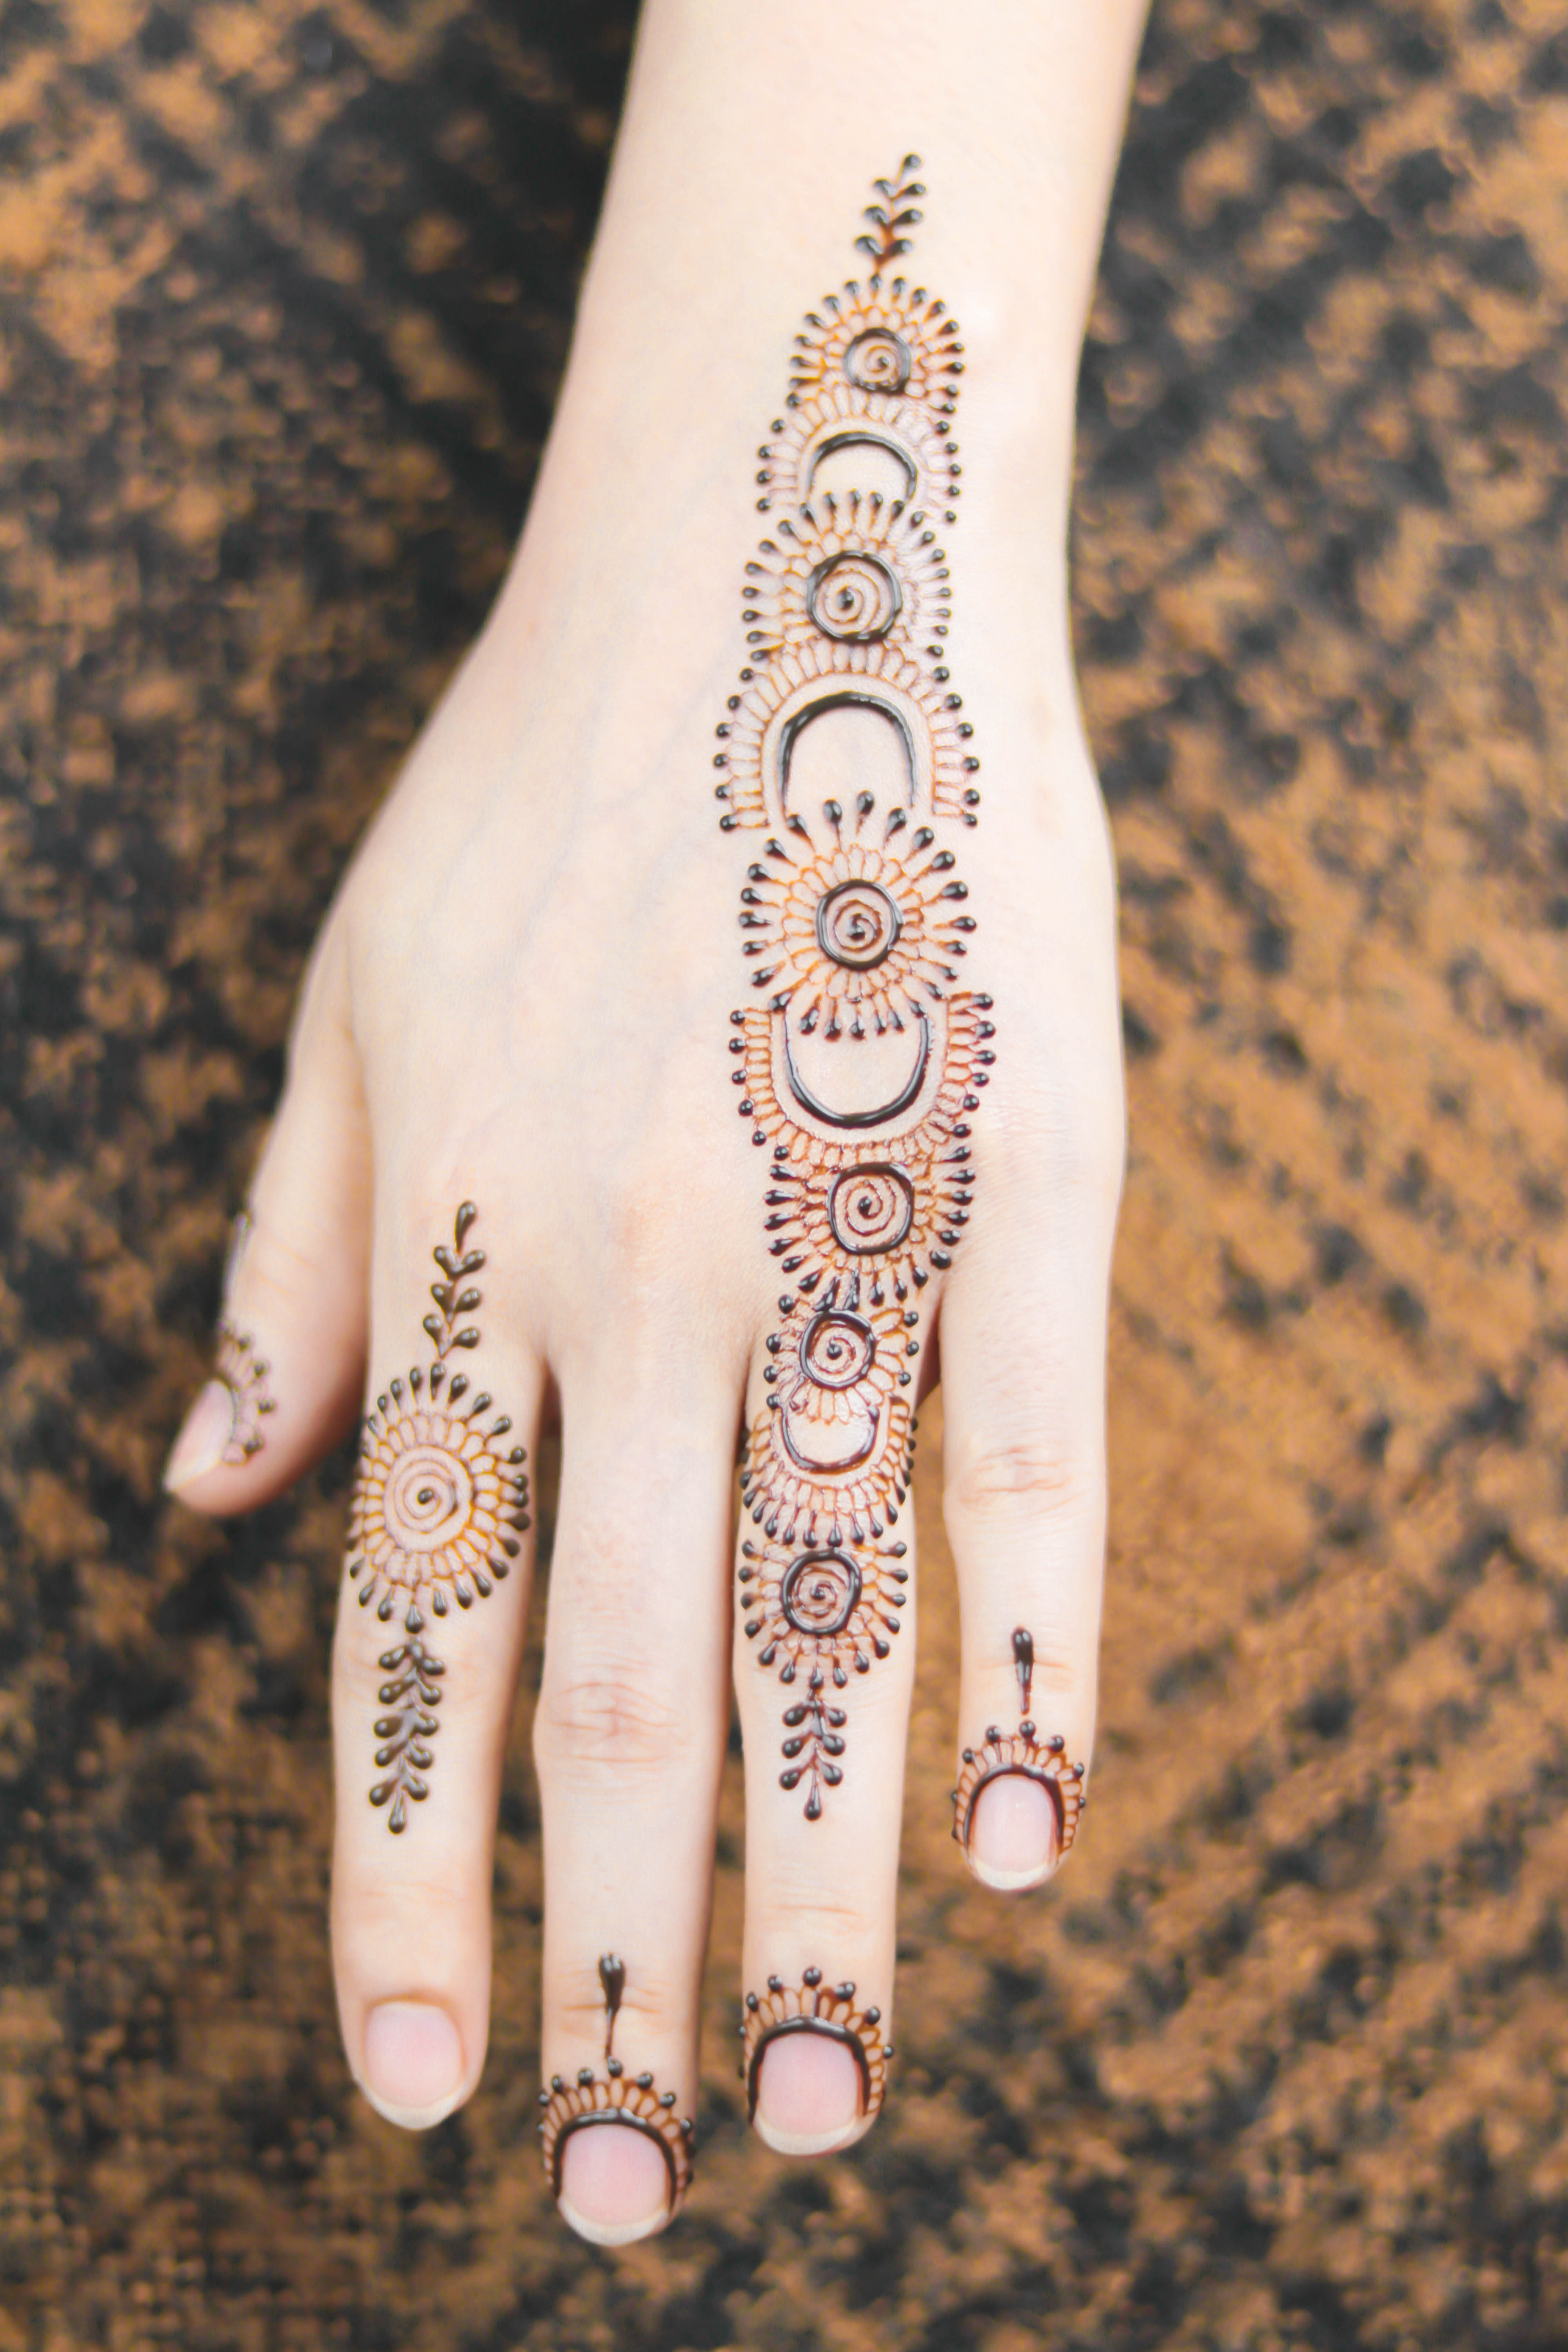
art, mehndi, pattern, nail, skin, finger, hand, wrist, henna, design, joint, bandage, close up, arm, artwork, temporary tattoo, font, flesh, jewellery, ring, fashion accessory